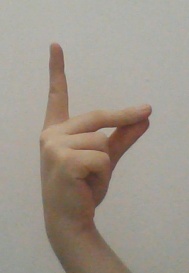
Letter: ta